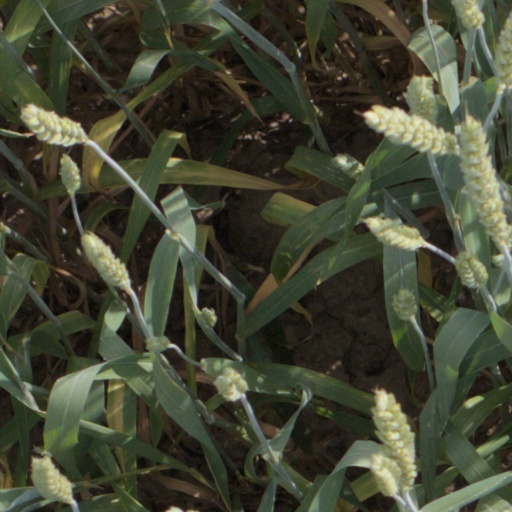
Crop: wheat